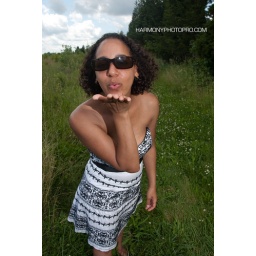
Strobist: SB800 M1/4 bare camera right SU800 trigger. SB600 M1/8 camera left down in the grass